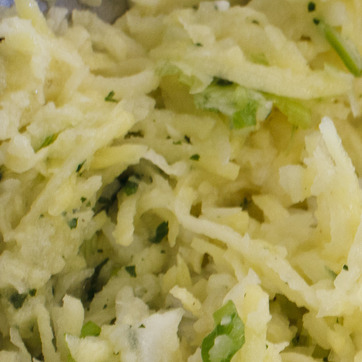
Material: food